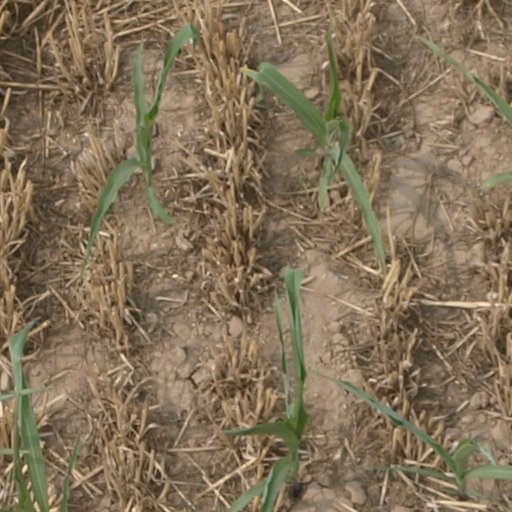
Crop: maize; corn